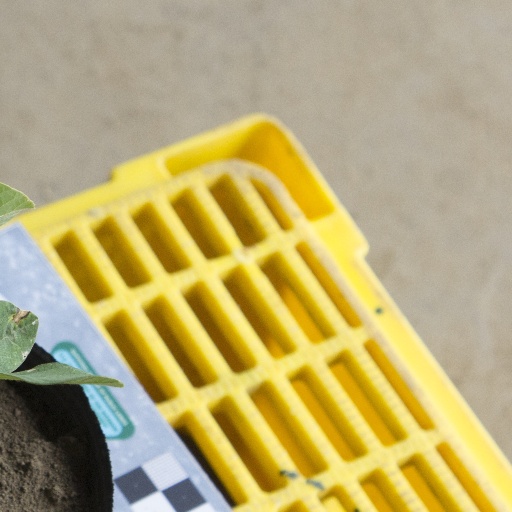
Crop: soybean